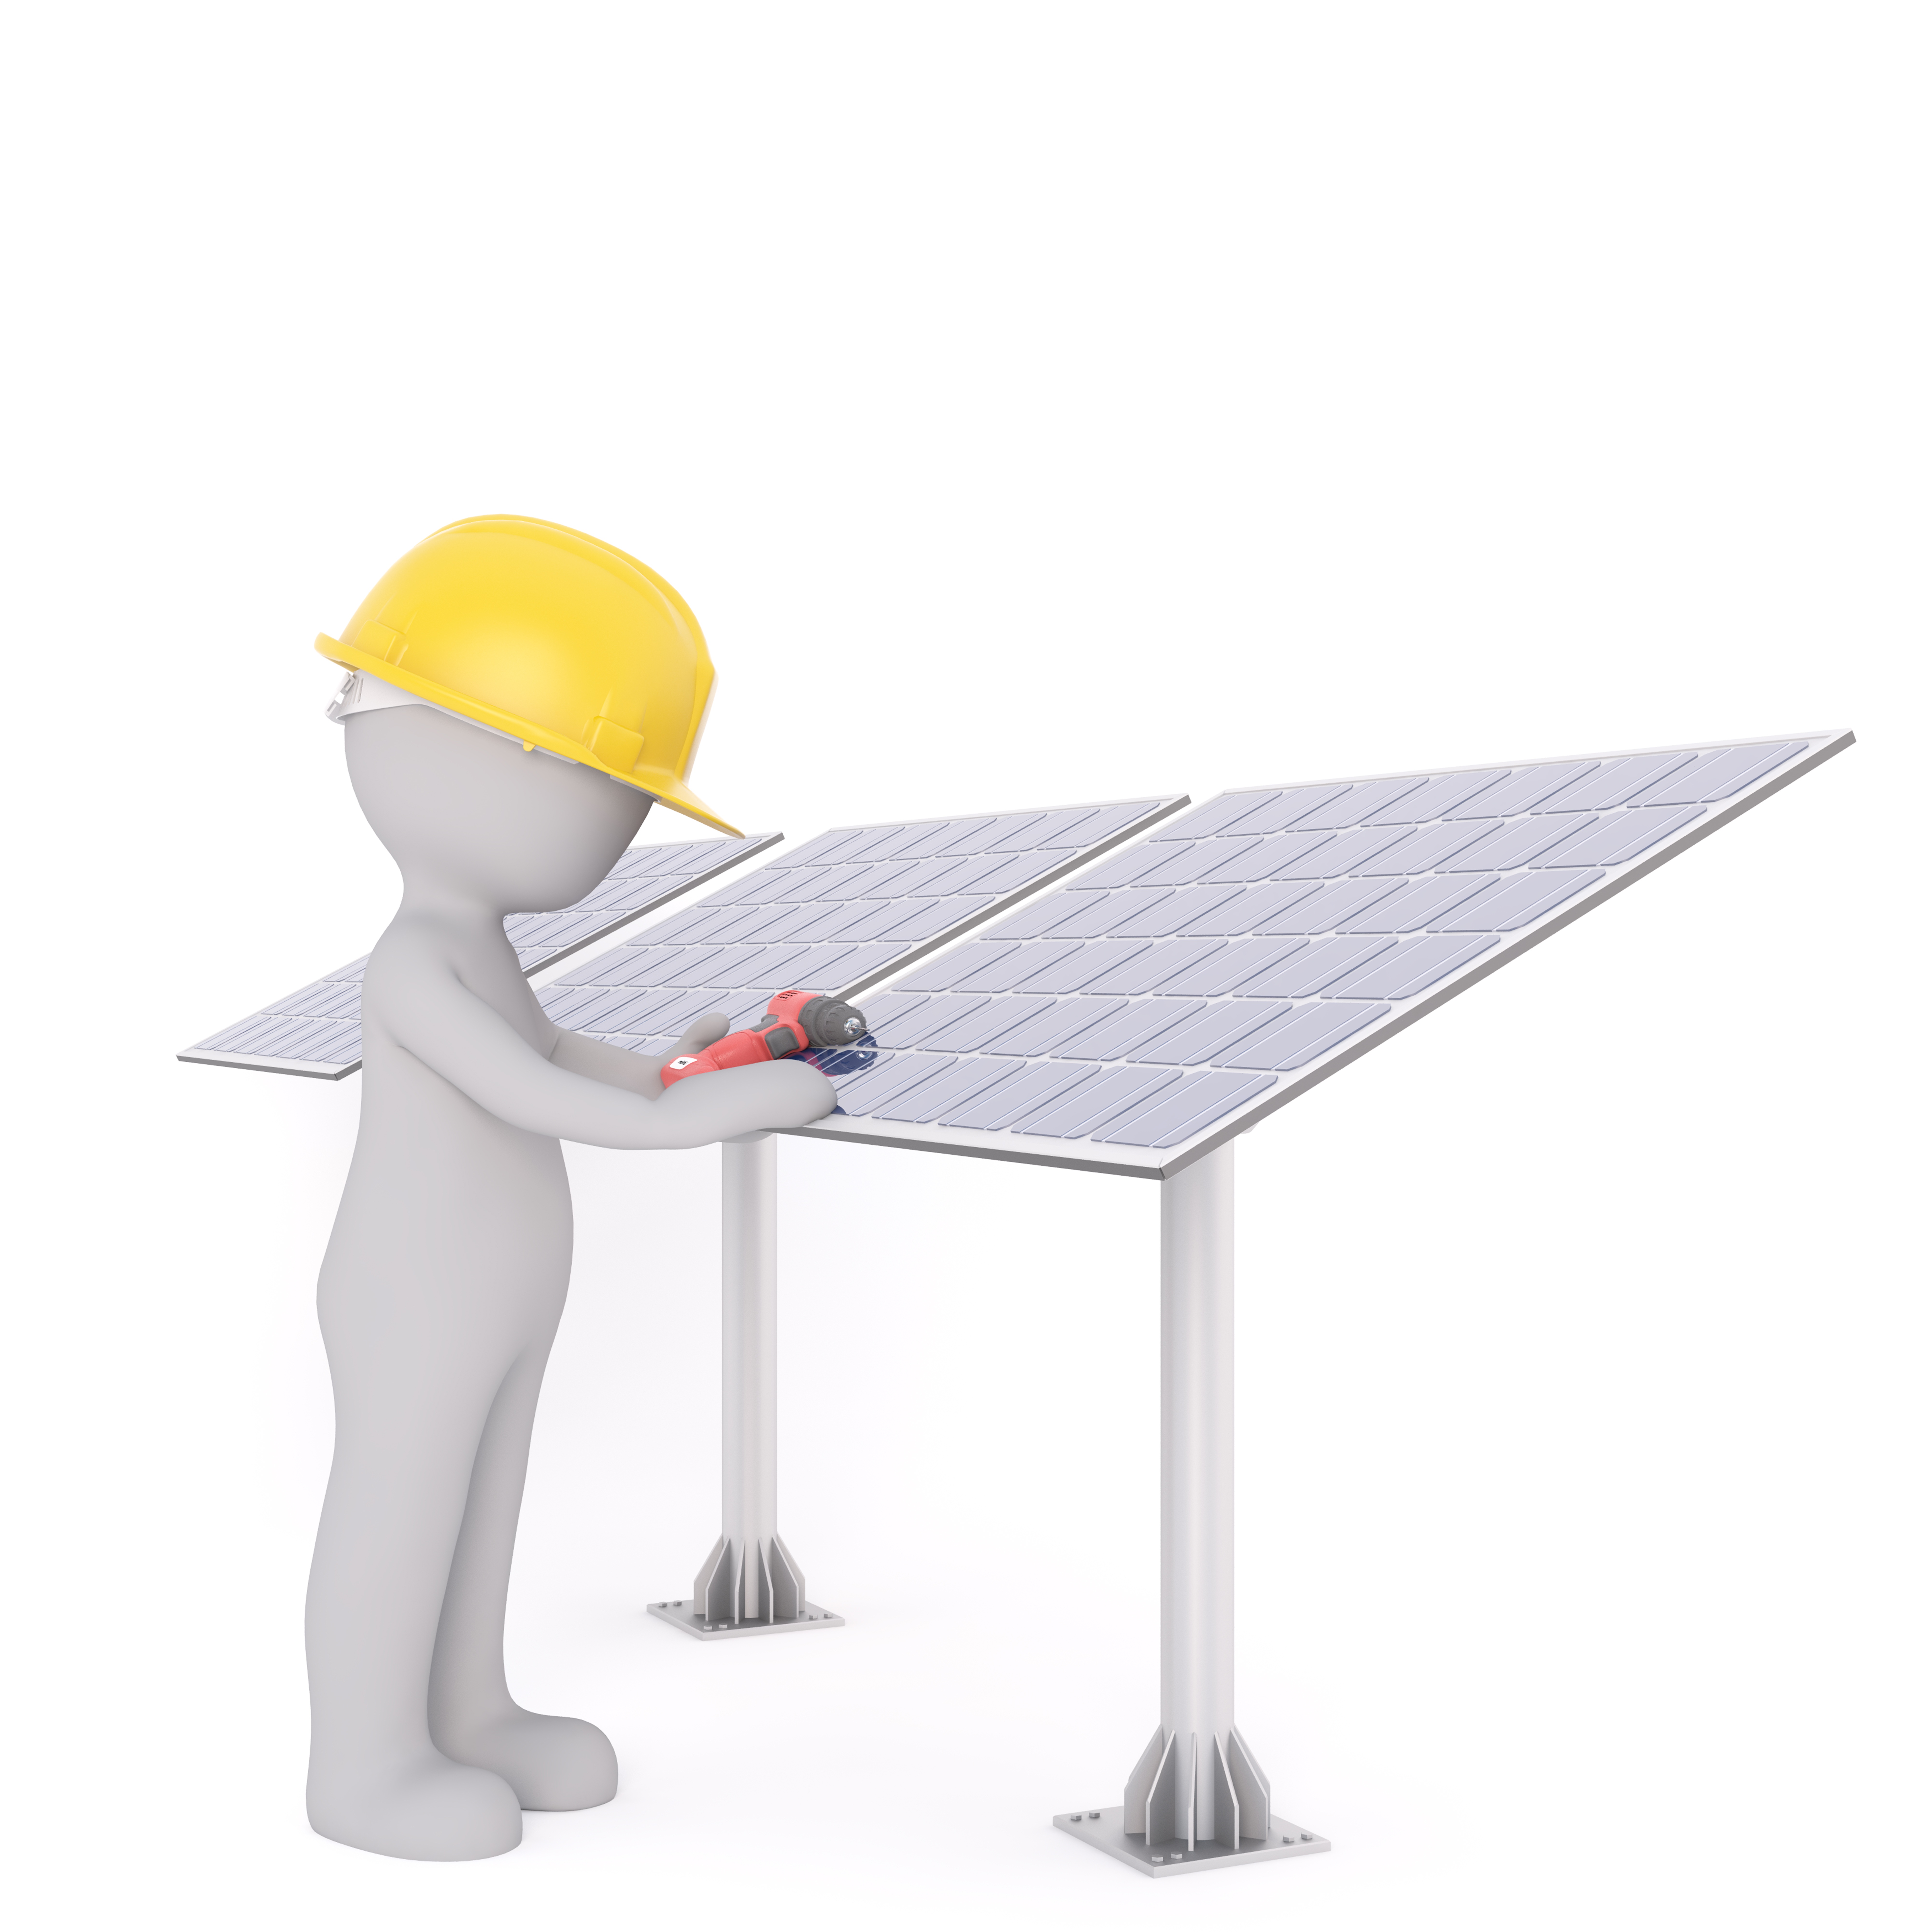
table, wing, white, isolated, model, furniture, solar, product, alternative energy, solar panel, illustration, mount, 3d, workers, tesla, solar energy, white male, 3d model, full body, install, free image, solar industry, solar panel mount, solarworld, solarcity